427th Aircraft Sustainment Group

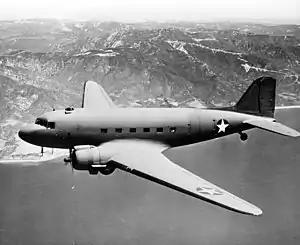
Douglas C-47 as flown by transport squadrons of the group

The group was first activated in the spring of 1943 as the 27th Air Transport Group at RAF Hendon, England to provide air transportation for Eighth Air Force. The group was activated to give a formal organization to several airlift operations that were already serving VIII Air Force Service Command. The first was located at Prestwick Airport, acting as a center for the receipt of combat crews and aircraft arriving from the United States. The second, located at Heathrow Airport provided communications support for command headquarters, and also operated a passenger and freight operation at RAF Hendon. The third and fourth locations, RAF Warton and Portreath, were involved in receiving replacement aircraft and dispatching them to combat units. After Operation Torch in November 1942, Warton also managed shipments of freight from England to the Mediterranean Theater of Operations. When the group was activated, the Hendon operation became the 86th Transport Squadron and that at Warton became the 87th Transport Squadron. Prestwick operations fell under the 519th Service Squadron, while the 520th Service Squadron was activated at Portreath.